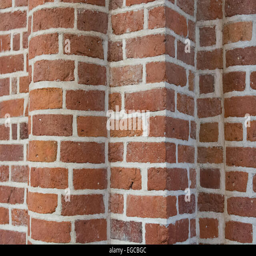
brick wall background with shapes from a column